It Ends with Us controversy

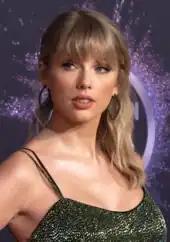
Baldoni mentioned Taylor Swift, Lively's friend, in his lawsuit and attempted to subpoena her as a witness.

Hours after the "TMZ" news, "The New York Times" published its own extensive review of the court documents, under the title " 'We Can Bury Anyone': Inside a Hollywood Smear Machine". The paper reported that Baldoni hired a PR crisis management team to "bury" Lively after she confronted him about the alleged harassment. Documents obtained by Lively via court-issued subpoena allegedly showed a coordinated effort on Baldoni's behalf to discredit her across both traditional and social media. The paper quoted Lively's claims, "Baldoni had improvised unwanted kissing and discussed his sex life, including encounters in which he said he may not have received consent" and "repeatedly entered [Lively's] makeup trailer uninvited while she was undressed, including when she was breastfeeding." Nathan had also reportedly texted Baldoni "You know we can bury anyone."